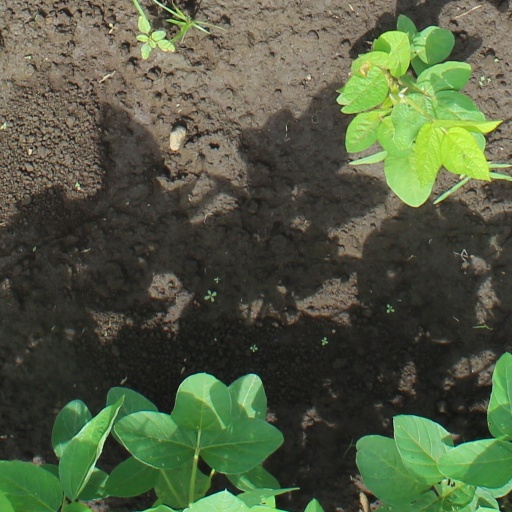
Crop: soybean